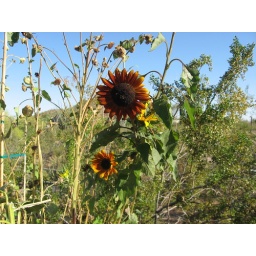
Sun Flower bloomed on top of a hill dumped by the town street sweeps